Unterentfelden

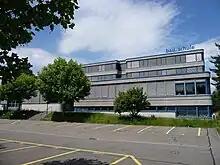
Swiss "Bauschule" or Construction management college in Unterentfelden

In Unterentfelden about 75.4% of the population (between age 25-64) have completed either non-mandatory upper secondary education or additional higher education (either university or a "Fachhochschule"). Of the school age population, there are 314 students attending primary school, there are 60 students attending secondary school in the municipality.